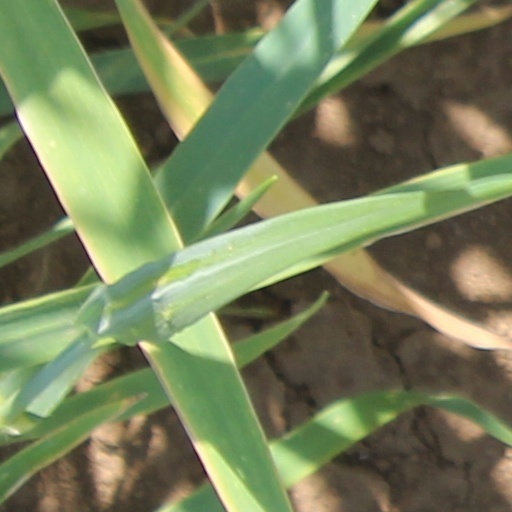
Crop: wheat